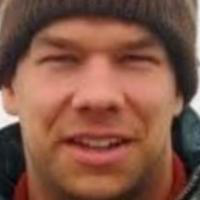
Age group: age 31-40